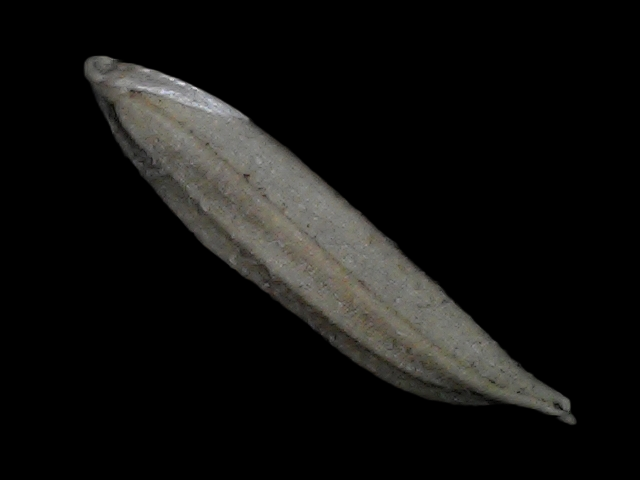
Rice variety: Bd57